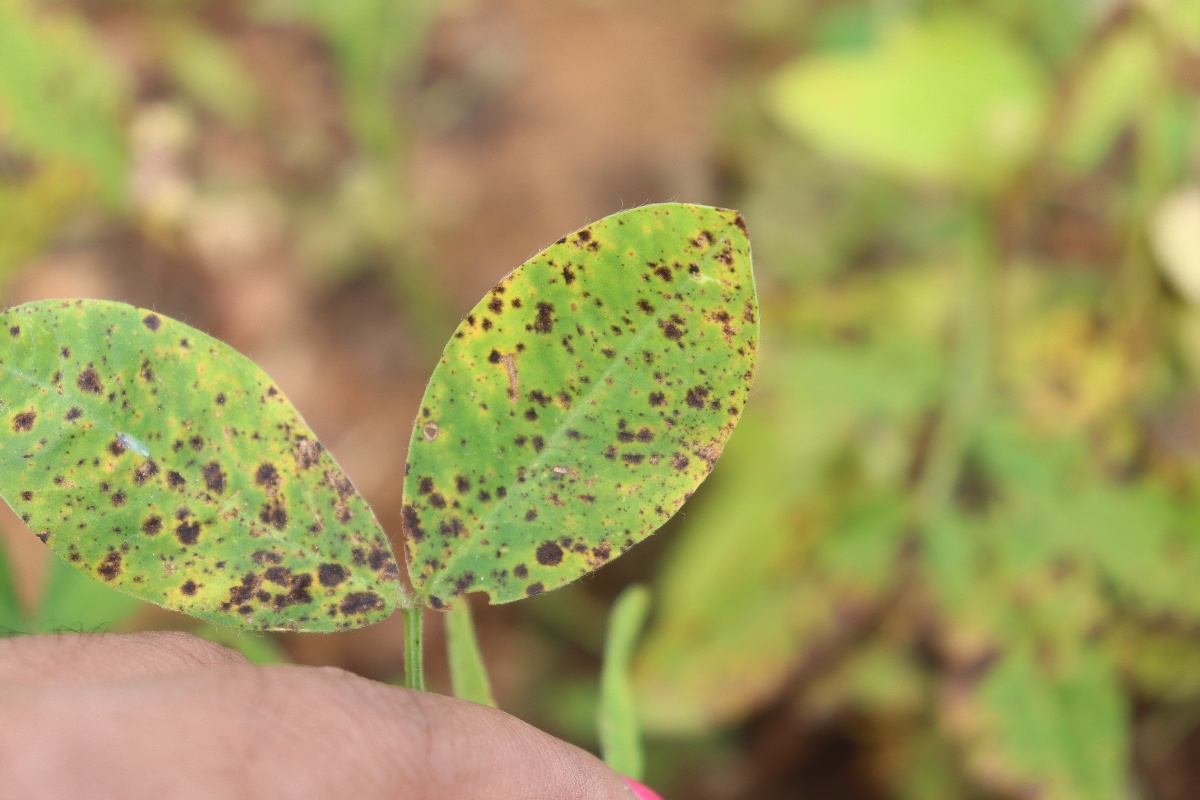
Label: late leaf spot